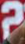
Number: 2